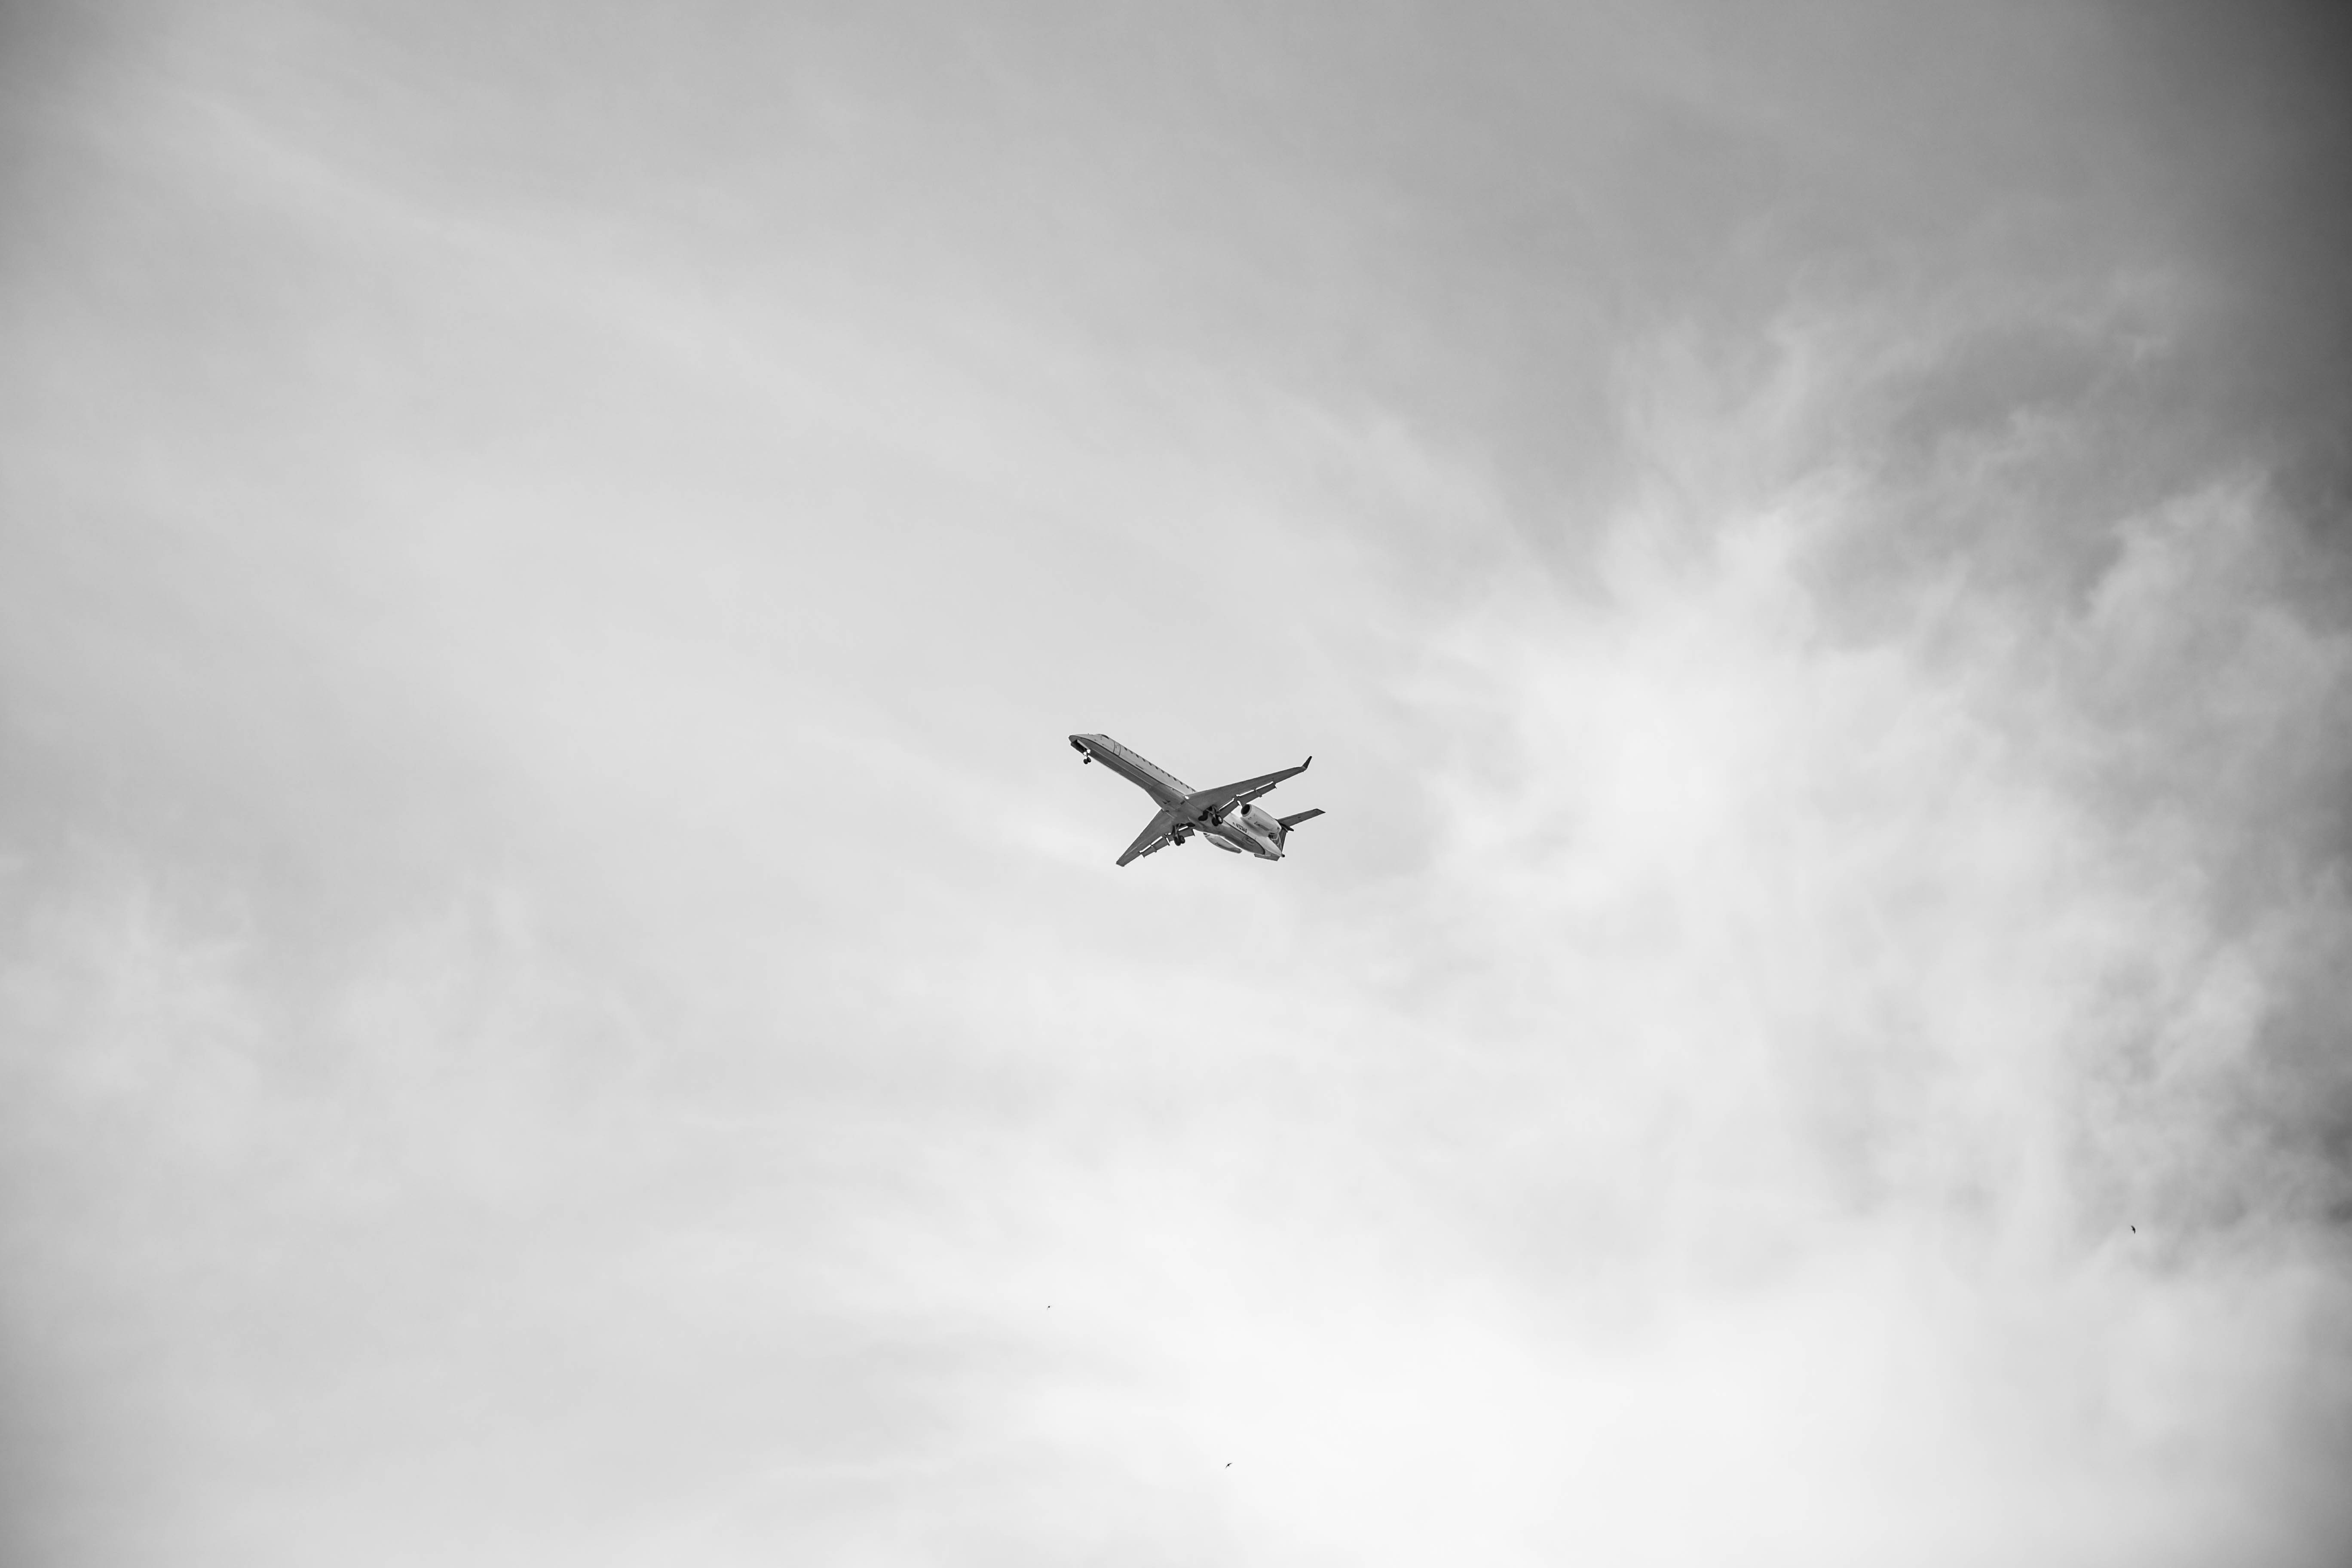
bird, wing, cloud, black and white, sky, flying, airplane, aircraft, vehicle, aviation, flight, monochrome, clouds, aeroplane, meteorological phenomenon, monochrome photography, atmospheric phenomenon, atmosphere of earth